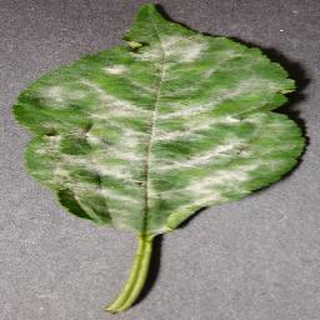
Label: cherry_powdery_mildew